Oscar Asche

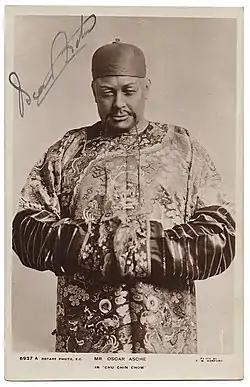
Asche in "Chu Chin Chow", 1916

John Stange(r) Heiss Oscar Asche (24 January 1871 – 23 March 1936) was an Australian actor, director, and writer, best known for having written, directed, and acted in the record-breaking musical "Chu Chin Chow", both on stage and film, and for acting in, directing, or producing many Shakespeare plays and successful musicals.